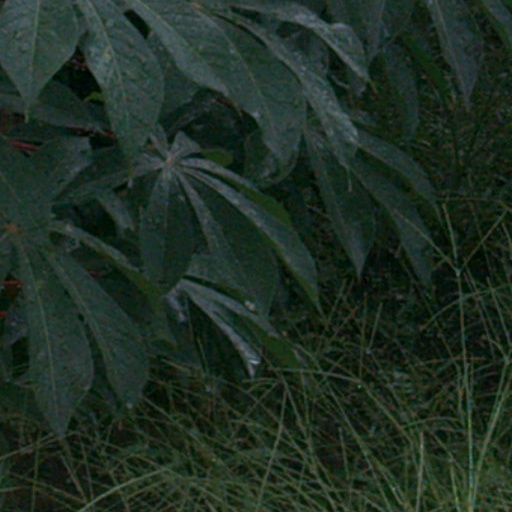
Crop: cassava